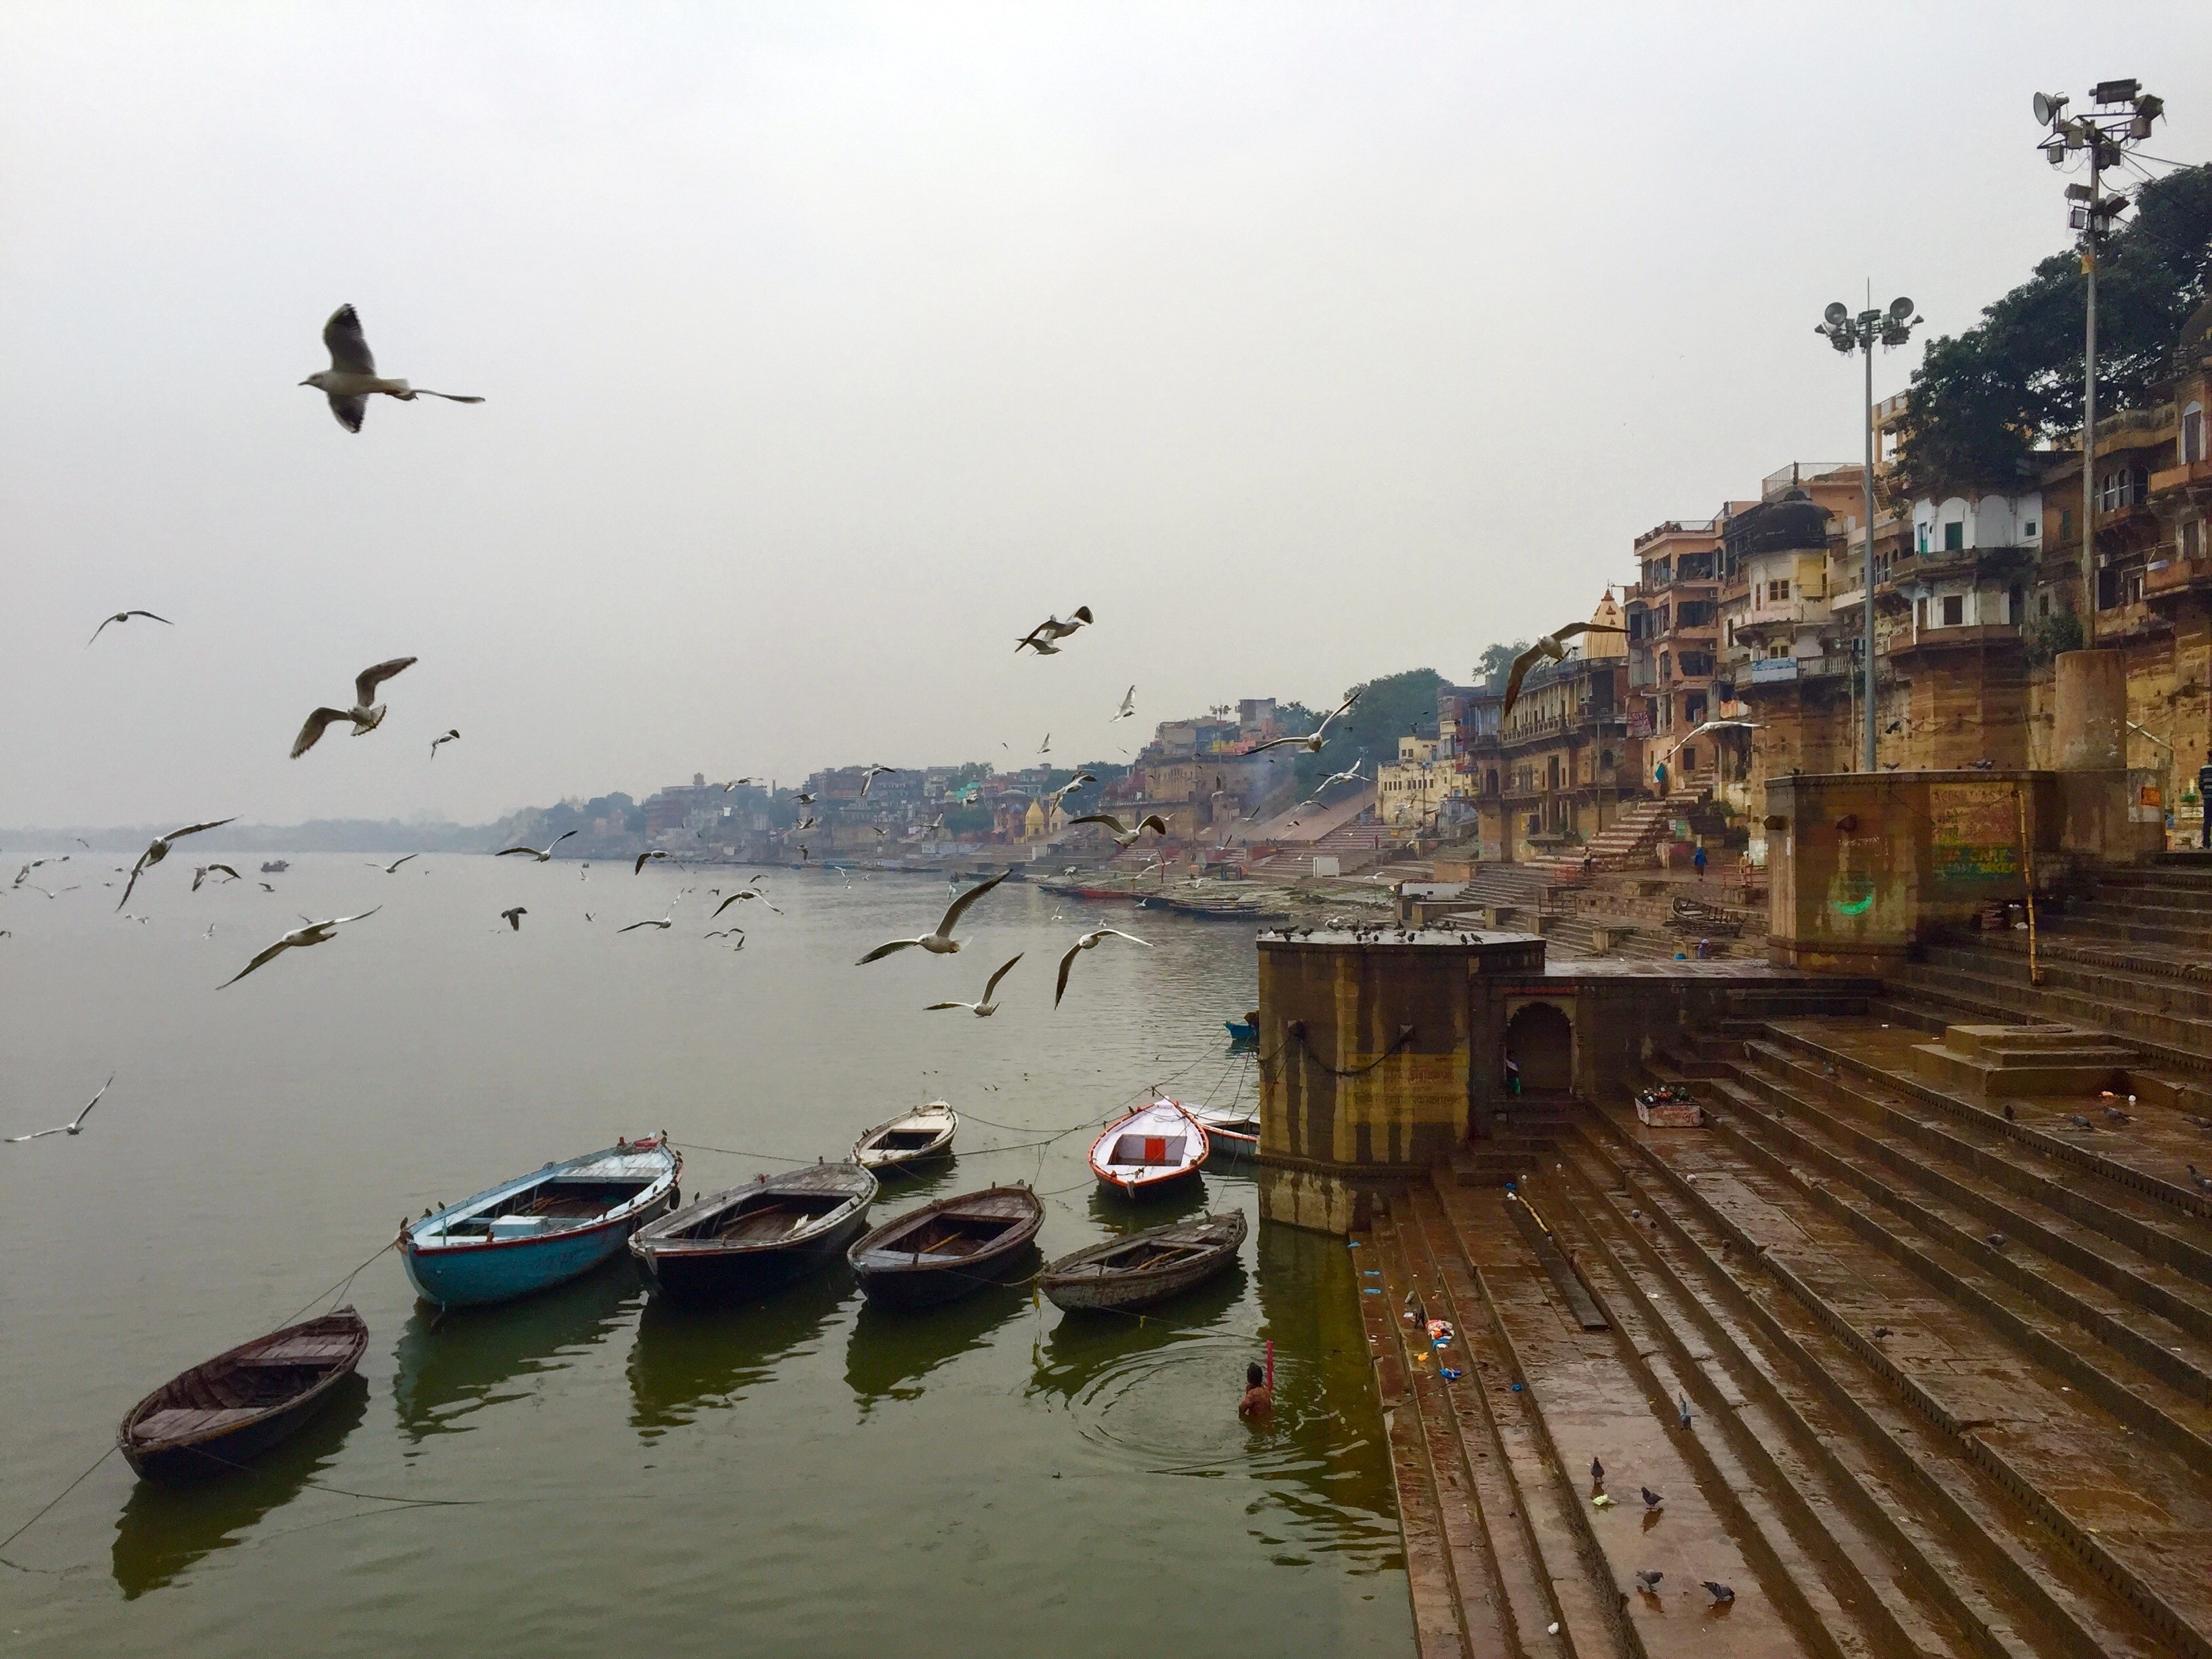
beach, sea, coast, water, architecture, people, boat, city, river, travel, vehicle, bay, religion, tourism, religious, culture, holy, india, sacred, hindu, ganges, varanasi, pradesh, ganga, hinduism, ghats, shiva